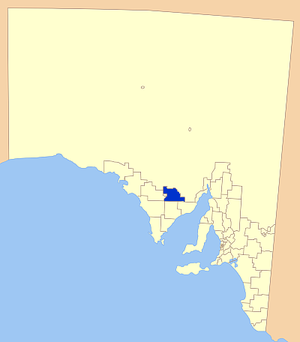
Le district de Kimba est une zone d'administration locale située dans le nord de la péninsule d'Eyre en Australie-Méridionale en Australie.